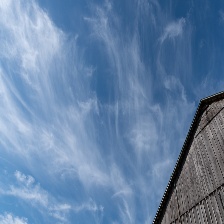
Cloud type: Cirrus